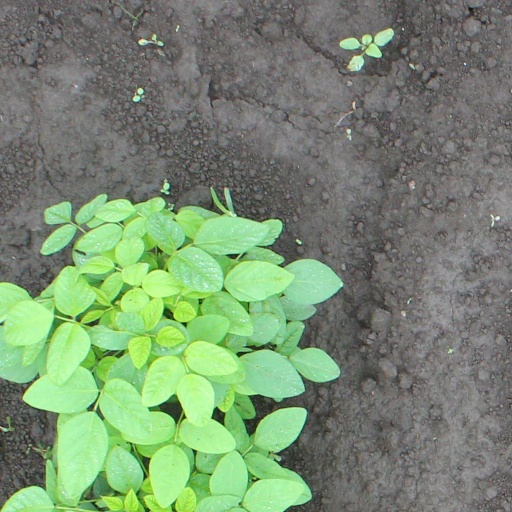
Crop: soybean